Bob Allison

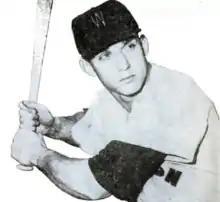
Allison, circa 1959

In , Allison had 25 doubles, 35 home runs, 91 RBI, led the league in runs scored (99) and in OPS (.911), and earned his second All-Star berth. In addition, he became the first of four Twins to lead the league in WAR, a stat that measures a player's overall production both in the field and at the plate. Other Twins leading the league in WAR include Zoilo Versalles, Rod Carew, and Joe Mauer, all of whom were named MVP in the seasons they did so. Only Allison did not win the MVP in the same season (finishing a distant 15th behind winner Elston Howard and behind teammates Camilo Pascual, Earl Battey, and Killebrew on the 1963 ballot).